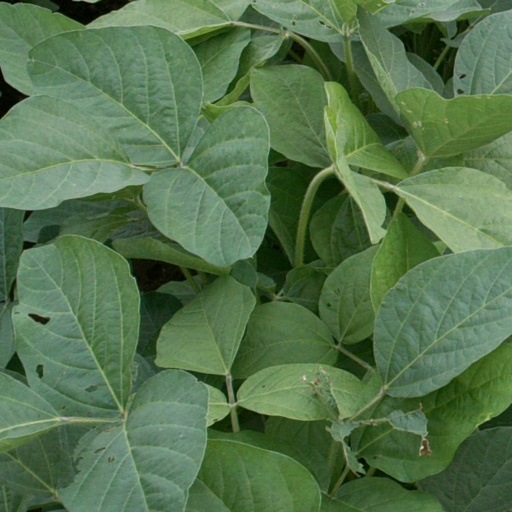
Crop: soybean